Beauties in Capri

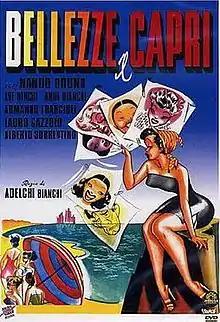

Beauties in Capri (Italian: Bellezze a Capri) is a 1951 Italian comedy film directed by Adelchi Bianchi and starring Nando Bruno, Ave Ninchi and Tamara Lees.